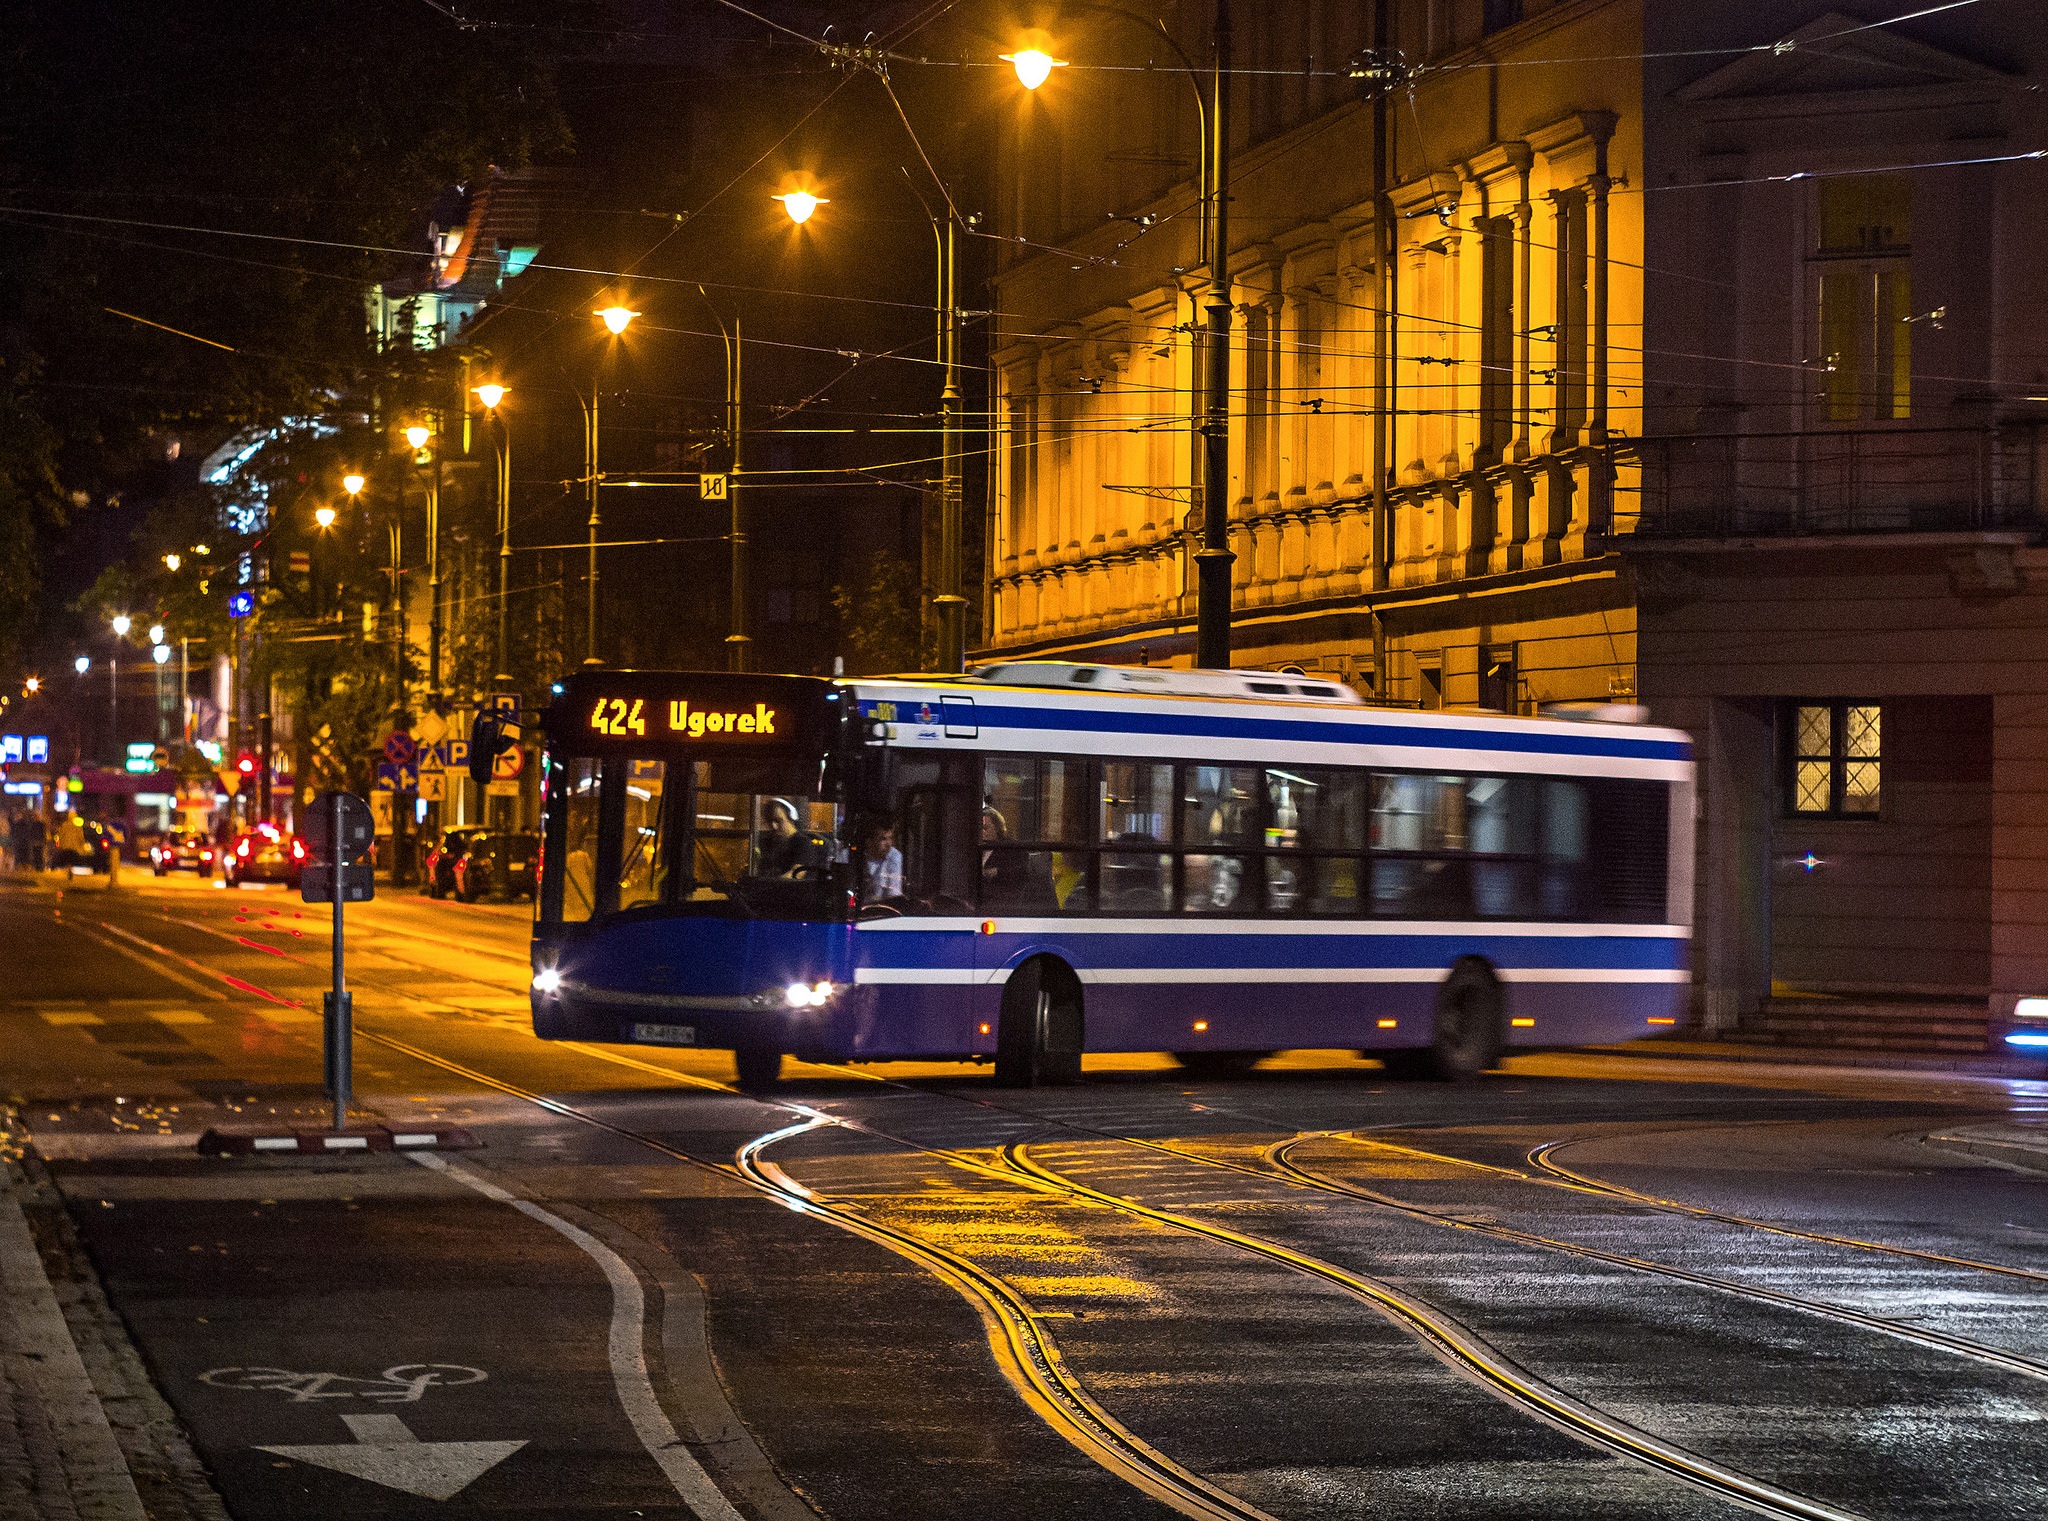
traffic, night, city, tram, transport, vehicle, public transport, bus, poland, way, solaris, krakow, land vehicle, metropolitan area, urbino